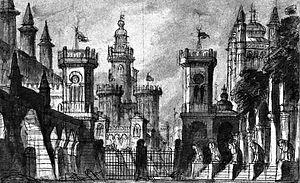
Décor (1835) de Francesco Bagnara pour Il crociato in Egitto (Acte I, Scène 1) de Giacomo Meyerbeer
Il crociato in Egitto est le neuvième opéra composé par Giacomo Meyerbeer, et son sixième et dernier opéra composé pour un théâtre italien. Le livret est de Gaetano Rossi. La création eut lieu à La Fenice de Venise le 7 mars 1824. Cet opéra va remporter un triomphe international, permettant à son compositeur d’atteindre une renommée équivalente à celle de Rossini. Il s’agit également du premier opéra de Meyerbeer joué à Paris. Ce succès et la volonté de suivre Rossini, qui vient de prendre la direction du Théâtre-Italien et à qui le lie une amitié profonde et durable, vont inciter Meyerbeer à quitter l’Italie et à s’installer à Paris. Mais de nombreux musicologues notent qu’avec Il crociato, Meyerbeer a entamé une évolution artistique qui annonce déjà le Grand opéra, dont il va devenir l’un des plus ardents promoteurs.